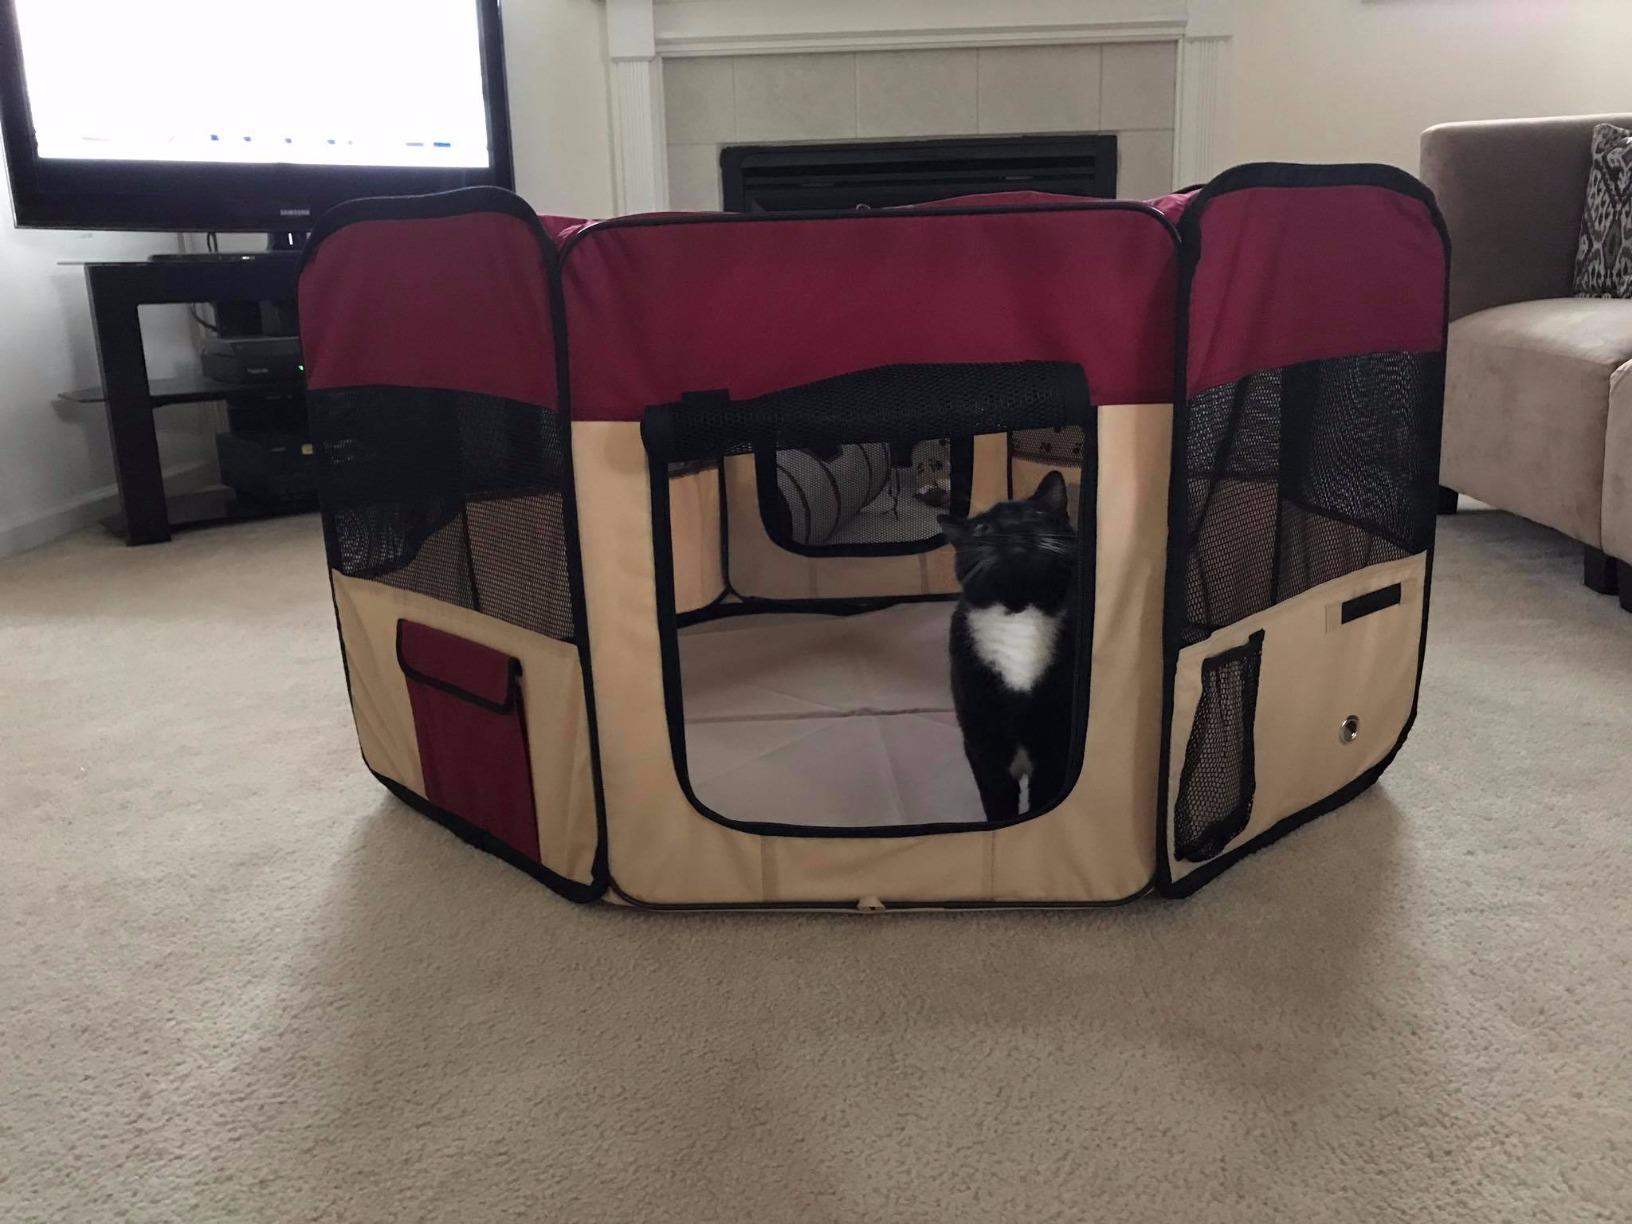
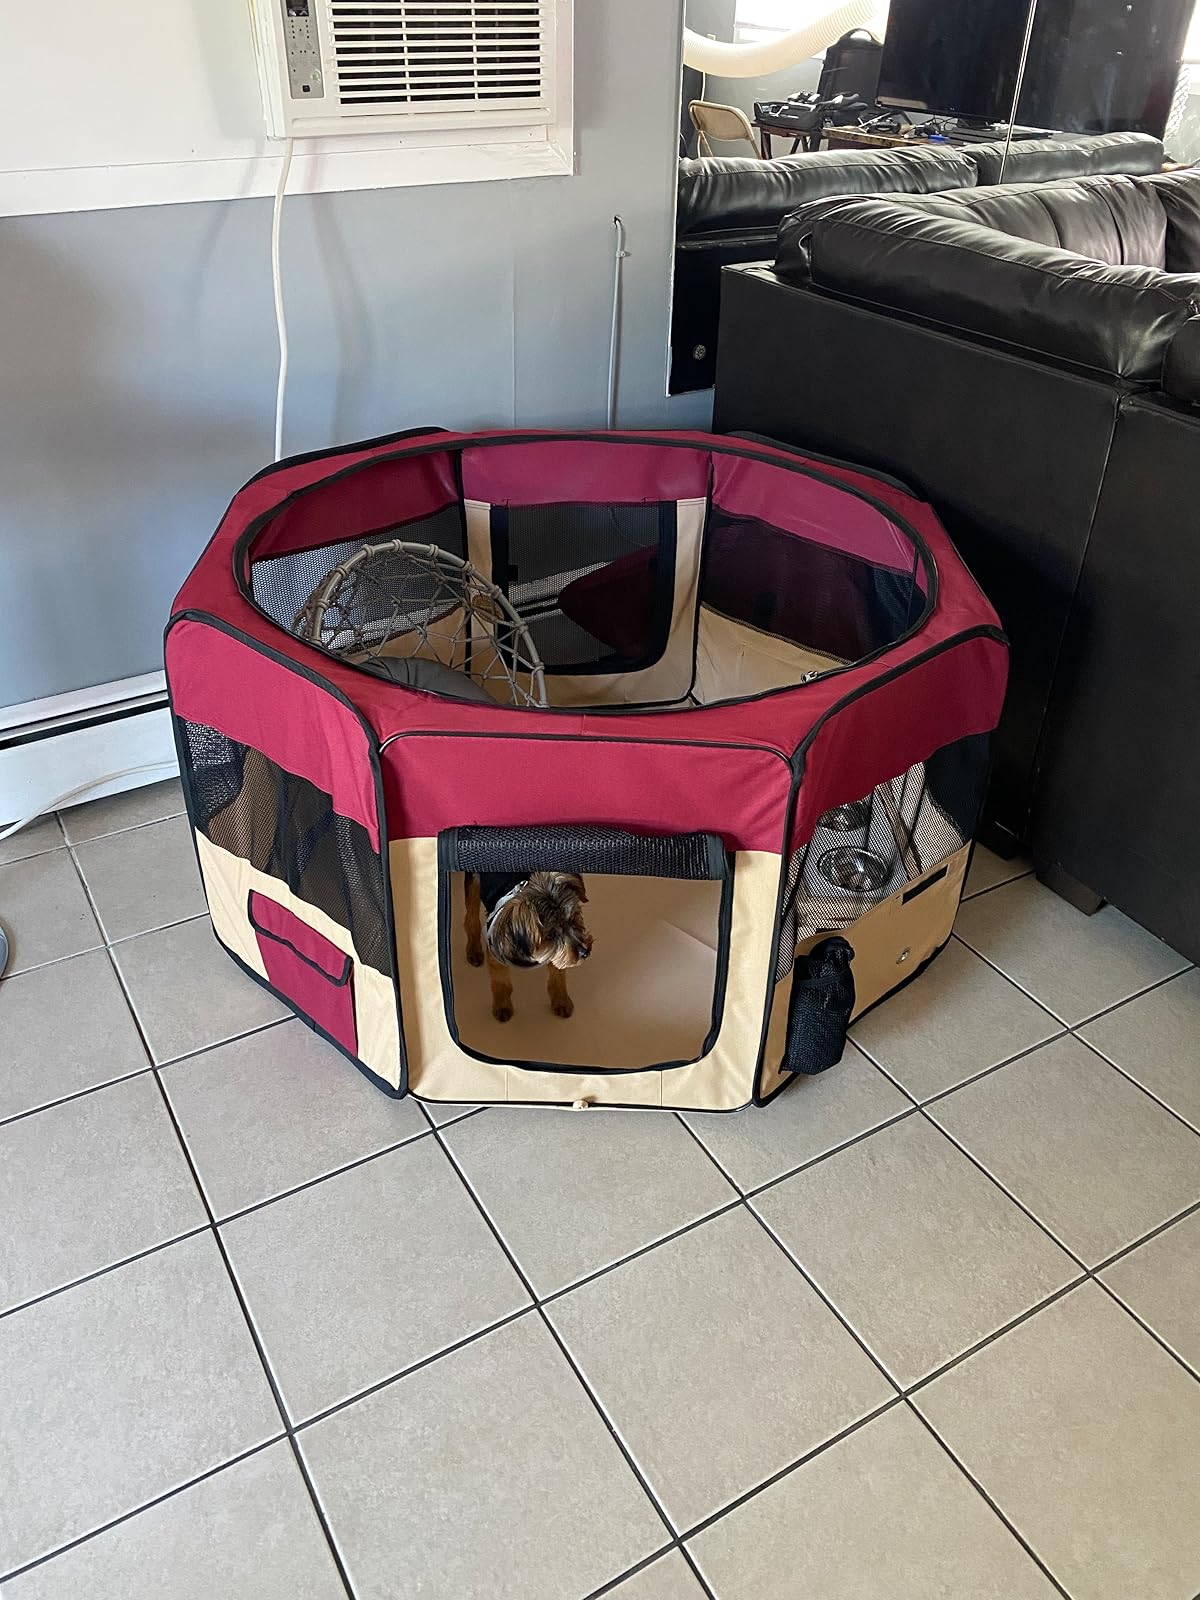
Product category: items_kennel
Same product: yes